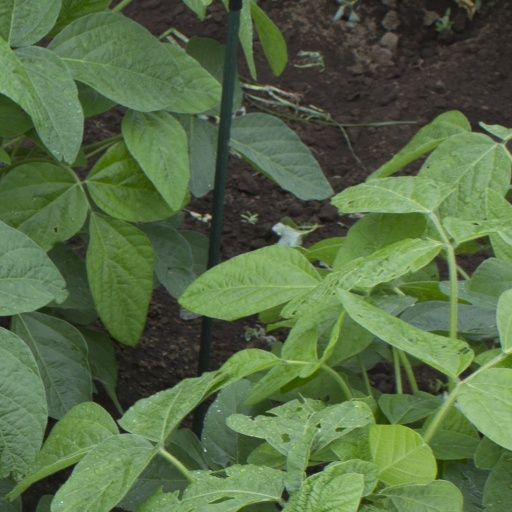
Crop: soybean